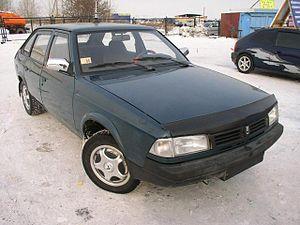
La Moskvitch 2141, vendue en Europe sous le nom d’Aleko - acronyme d'Avtomobil LEninskogo KOmsomola - est une automobile produite par le constructeur russe Moskvitch de 1986 à 2001, en différentes versions.